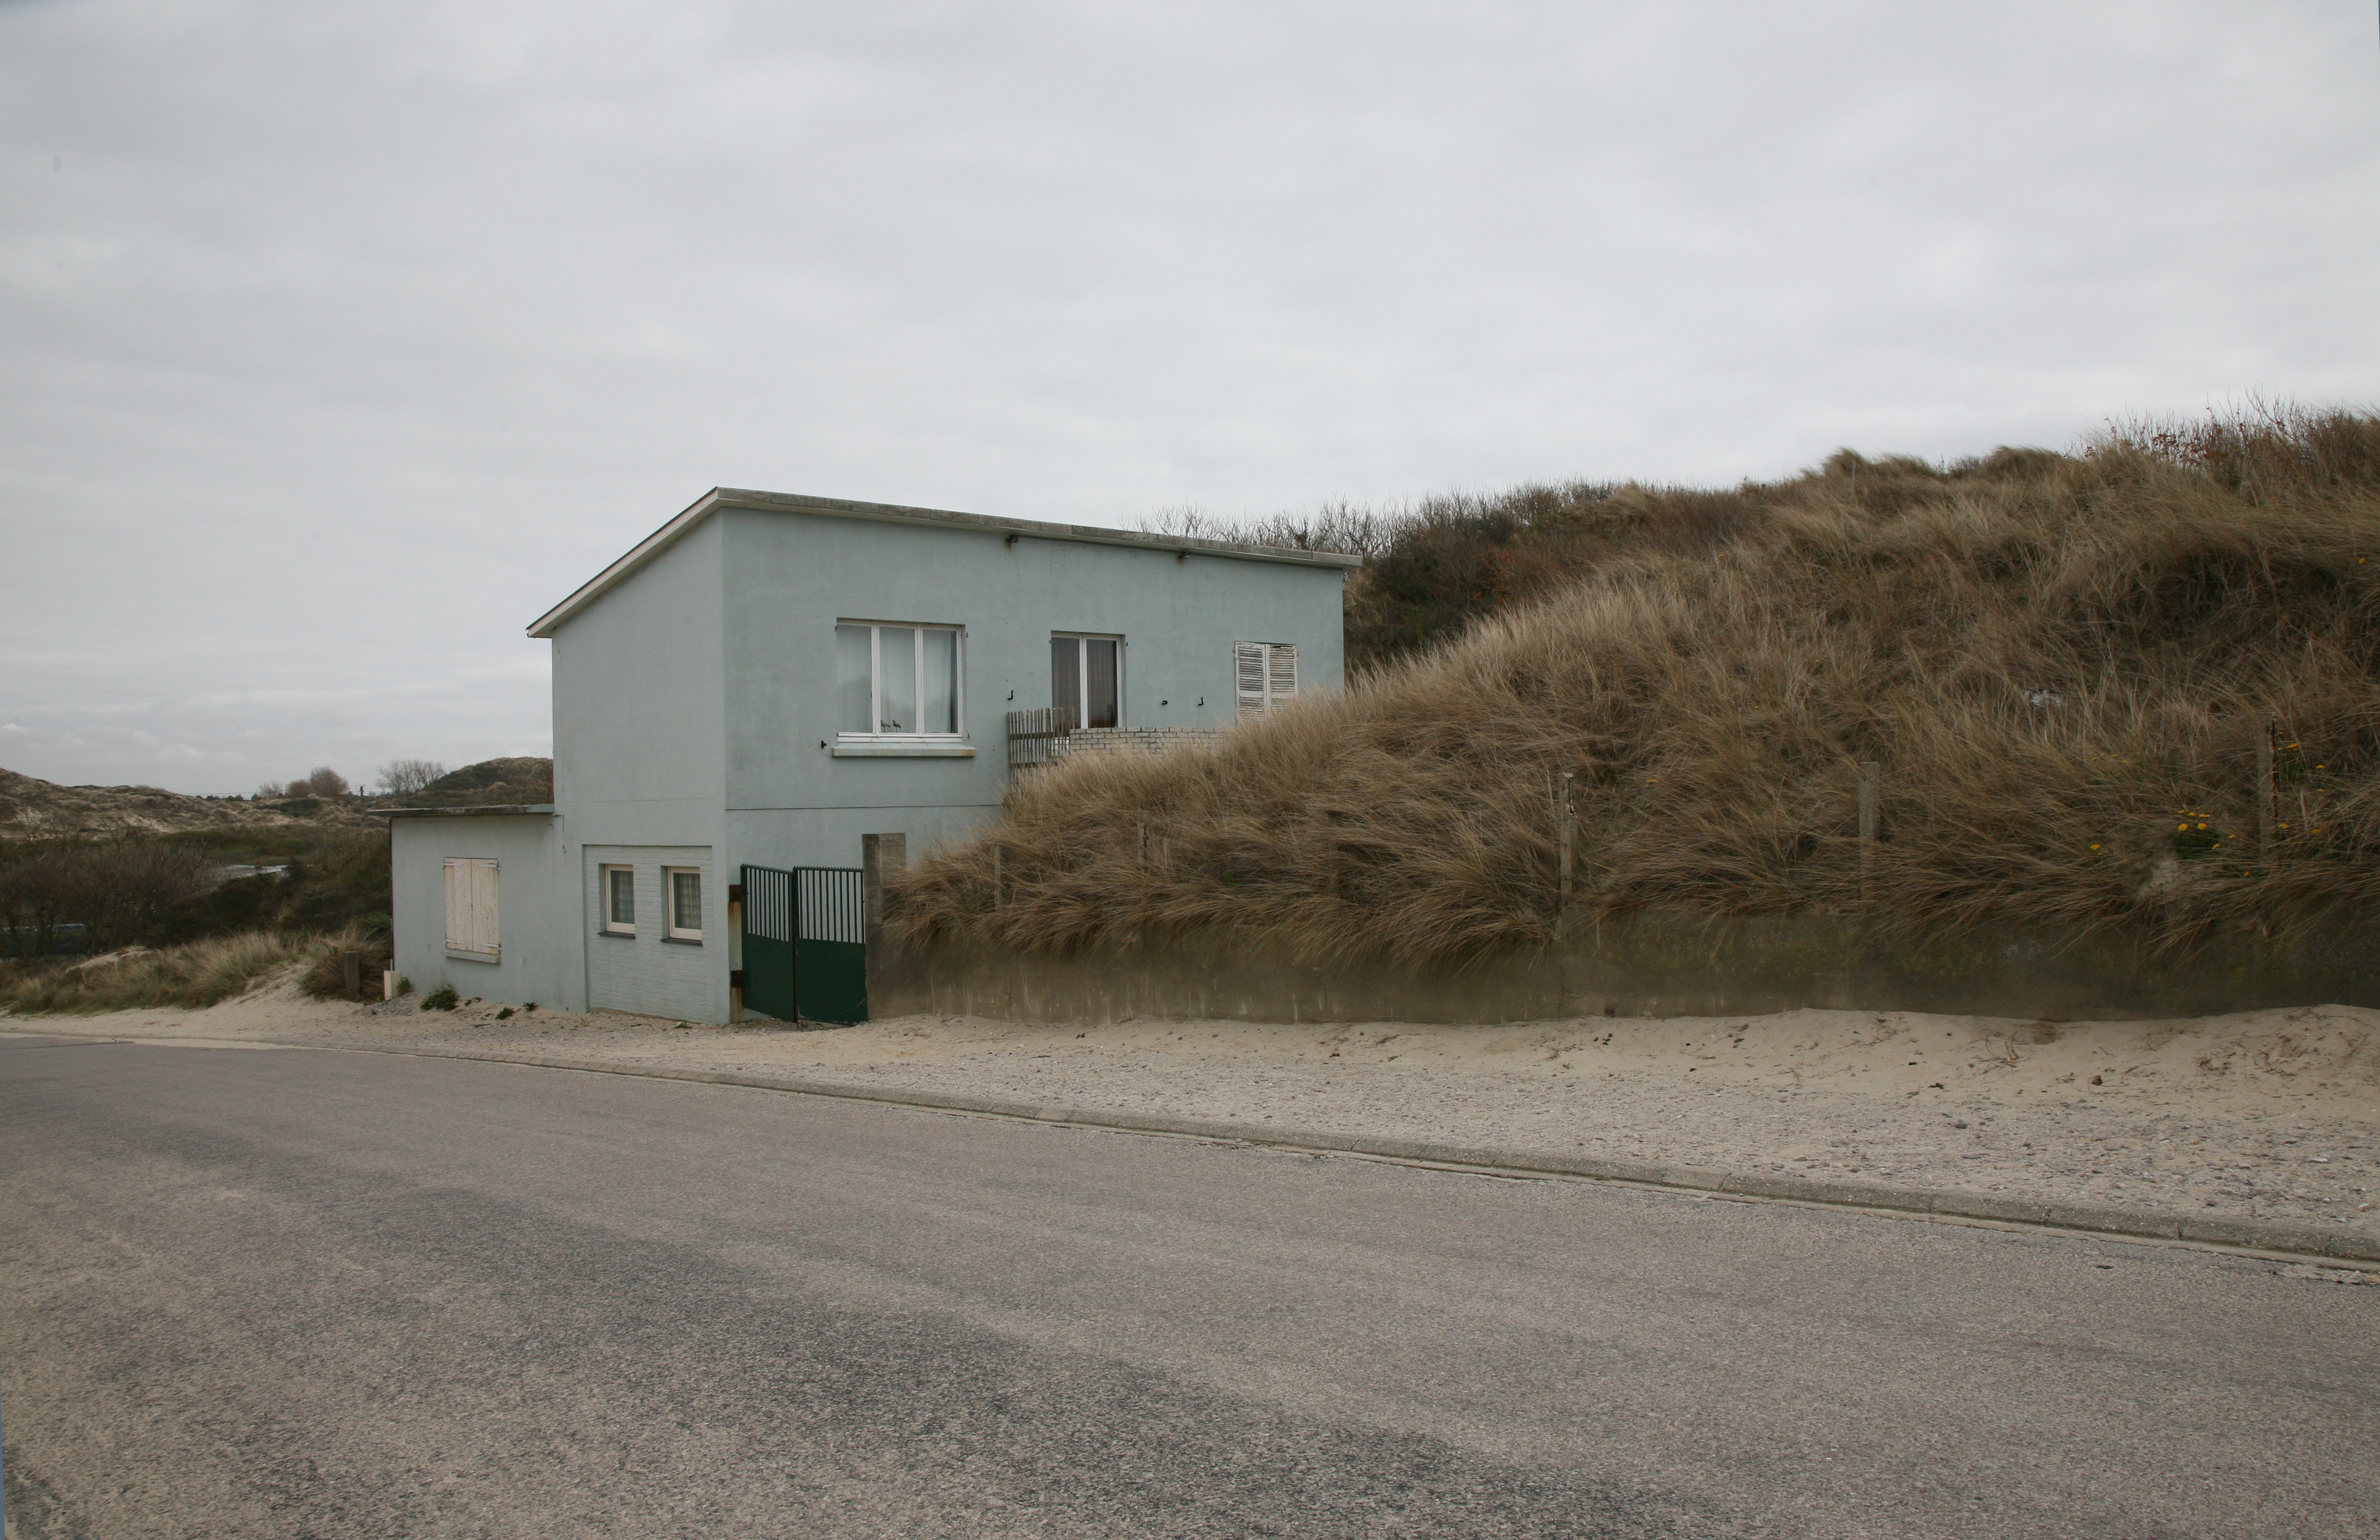
house, home, wall, property, rural area